Josef Vrana

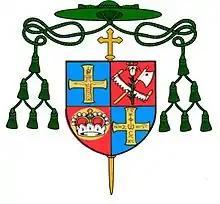
Coat of arms of the Titular bishop of Octabia

Josef Vrana (17 October 1905 in Stříbrnice – 30 November 1987 in Olomouc) was the administrator of the archbishopric of Olomouc, as well as titular bishop of Octabia.